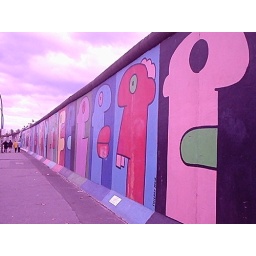
The wall in red - Berlin